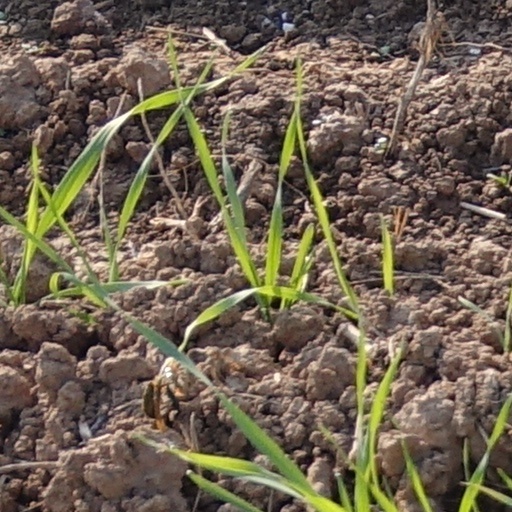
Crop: wheat